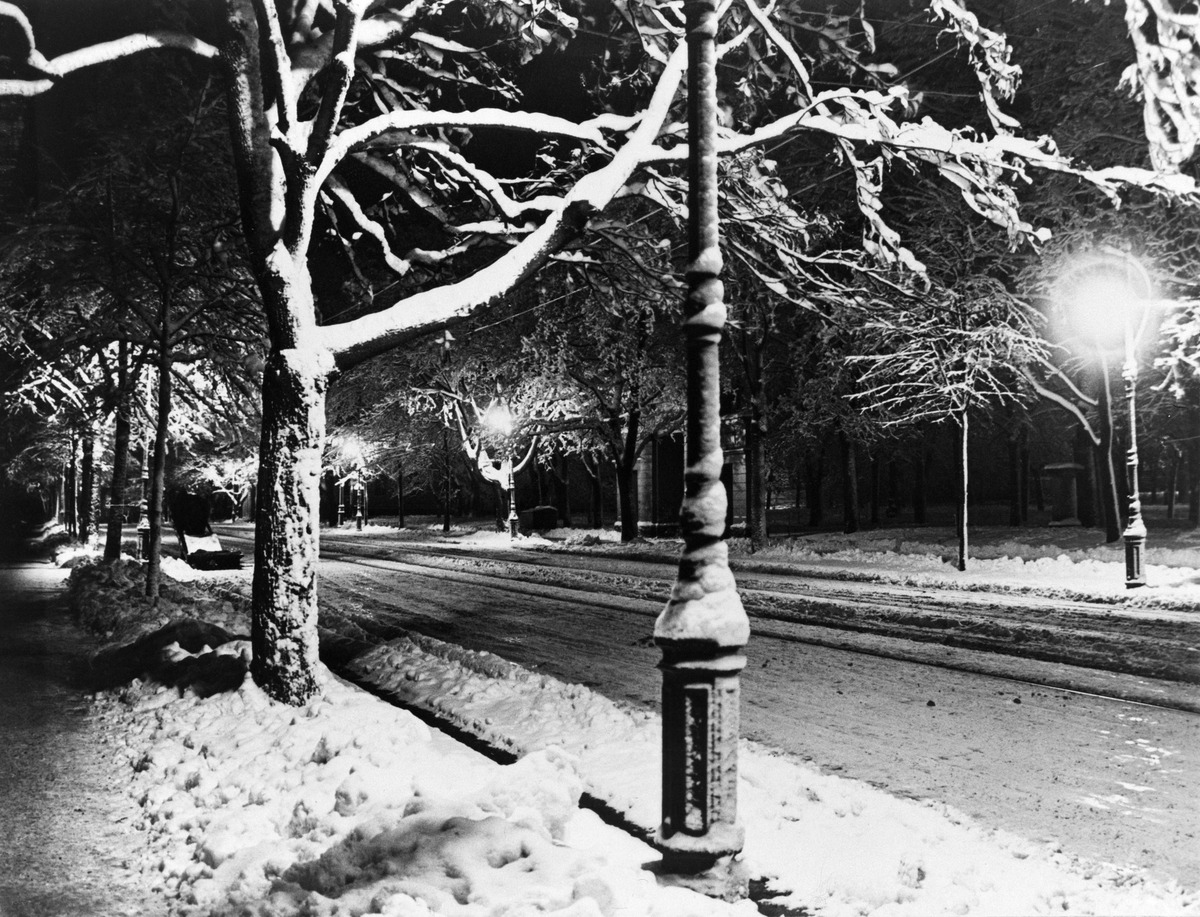
Bulevardi iltavalaistuksessa
sisällön kuvaus: Bulevardi iltavalaistuksessa. mustavalkoinen
Kuvaaja: Wilkman, W.W., valokuvaaja
Ajankohta: kuvausaika 10.12.1913
Paikka: Suomi, Uusimaa, Helsinki, Kamppi Helsinki, Bulevardi
Aiheet: kadut, valaistus katuvalaistus, talvi, liikenneväylät